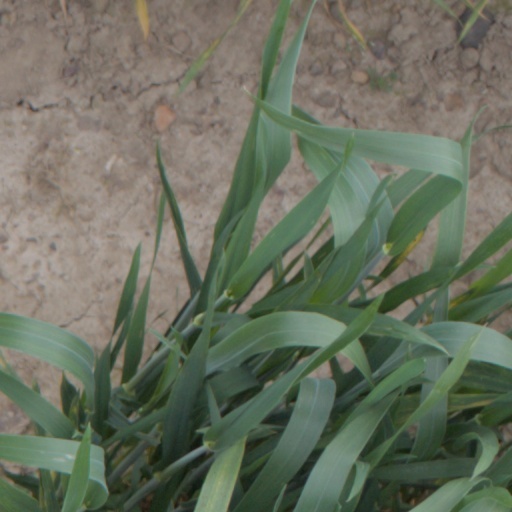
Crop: wheat